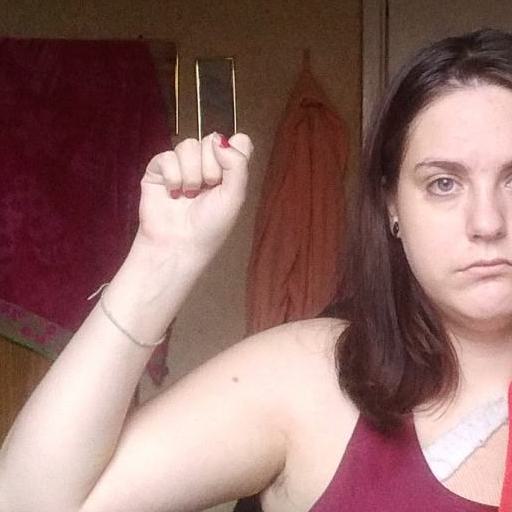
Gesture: fist